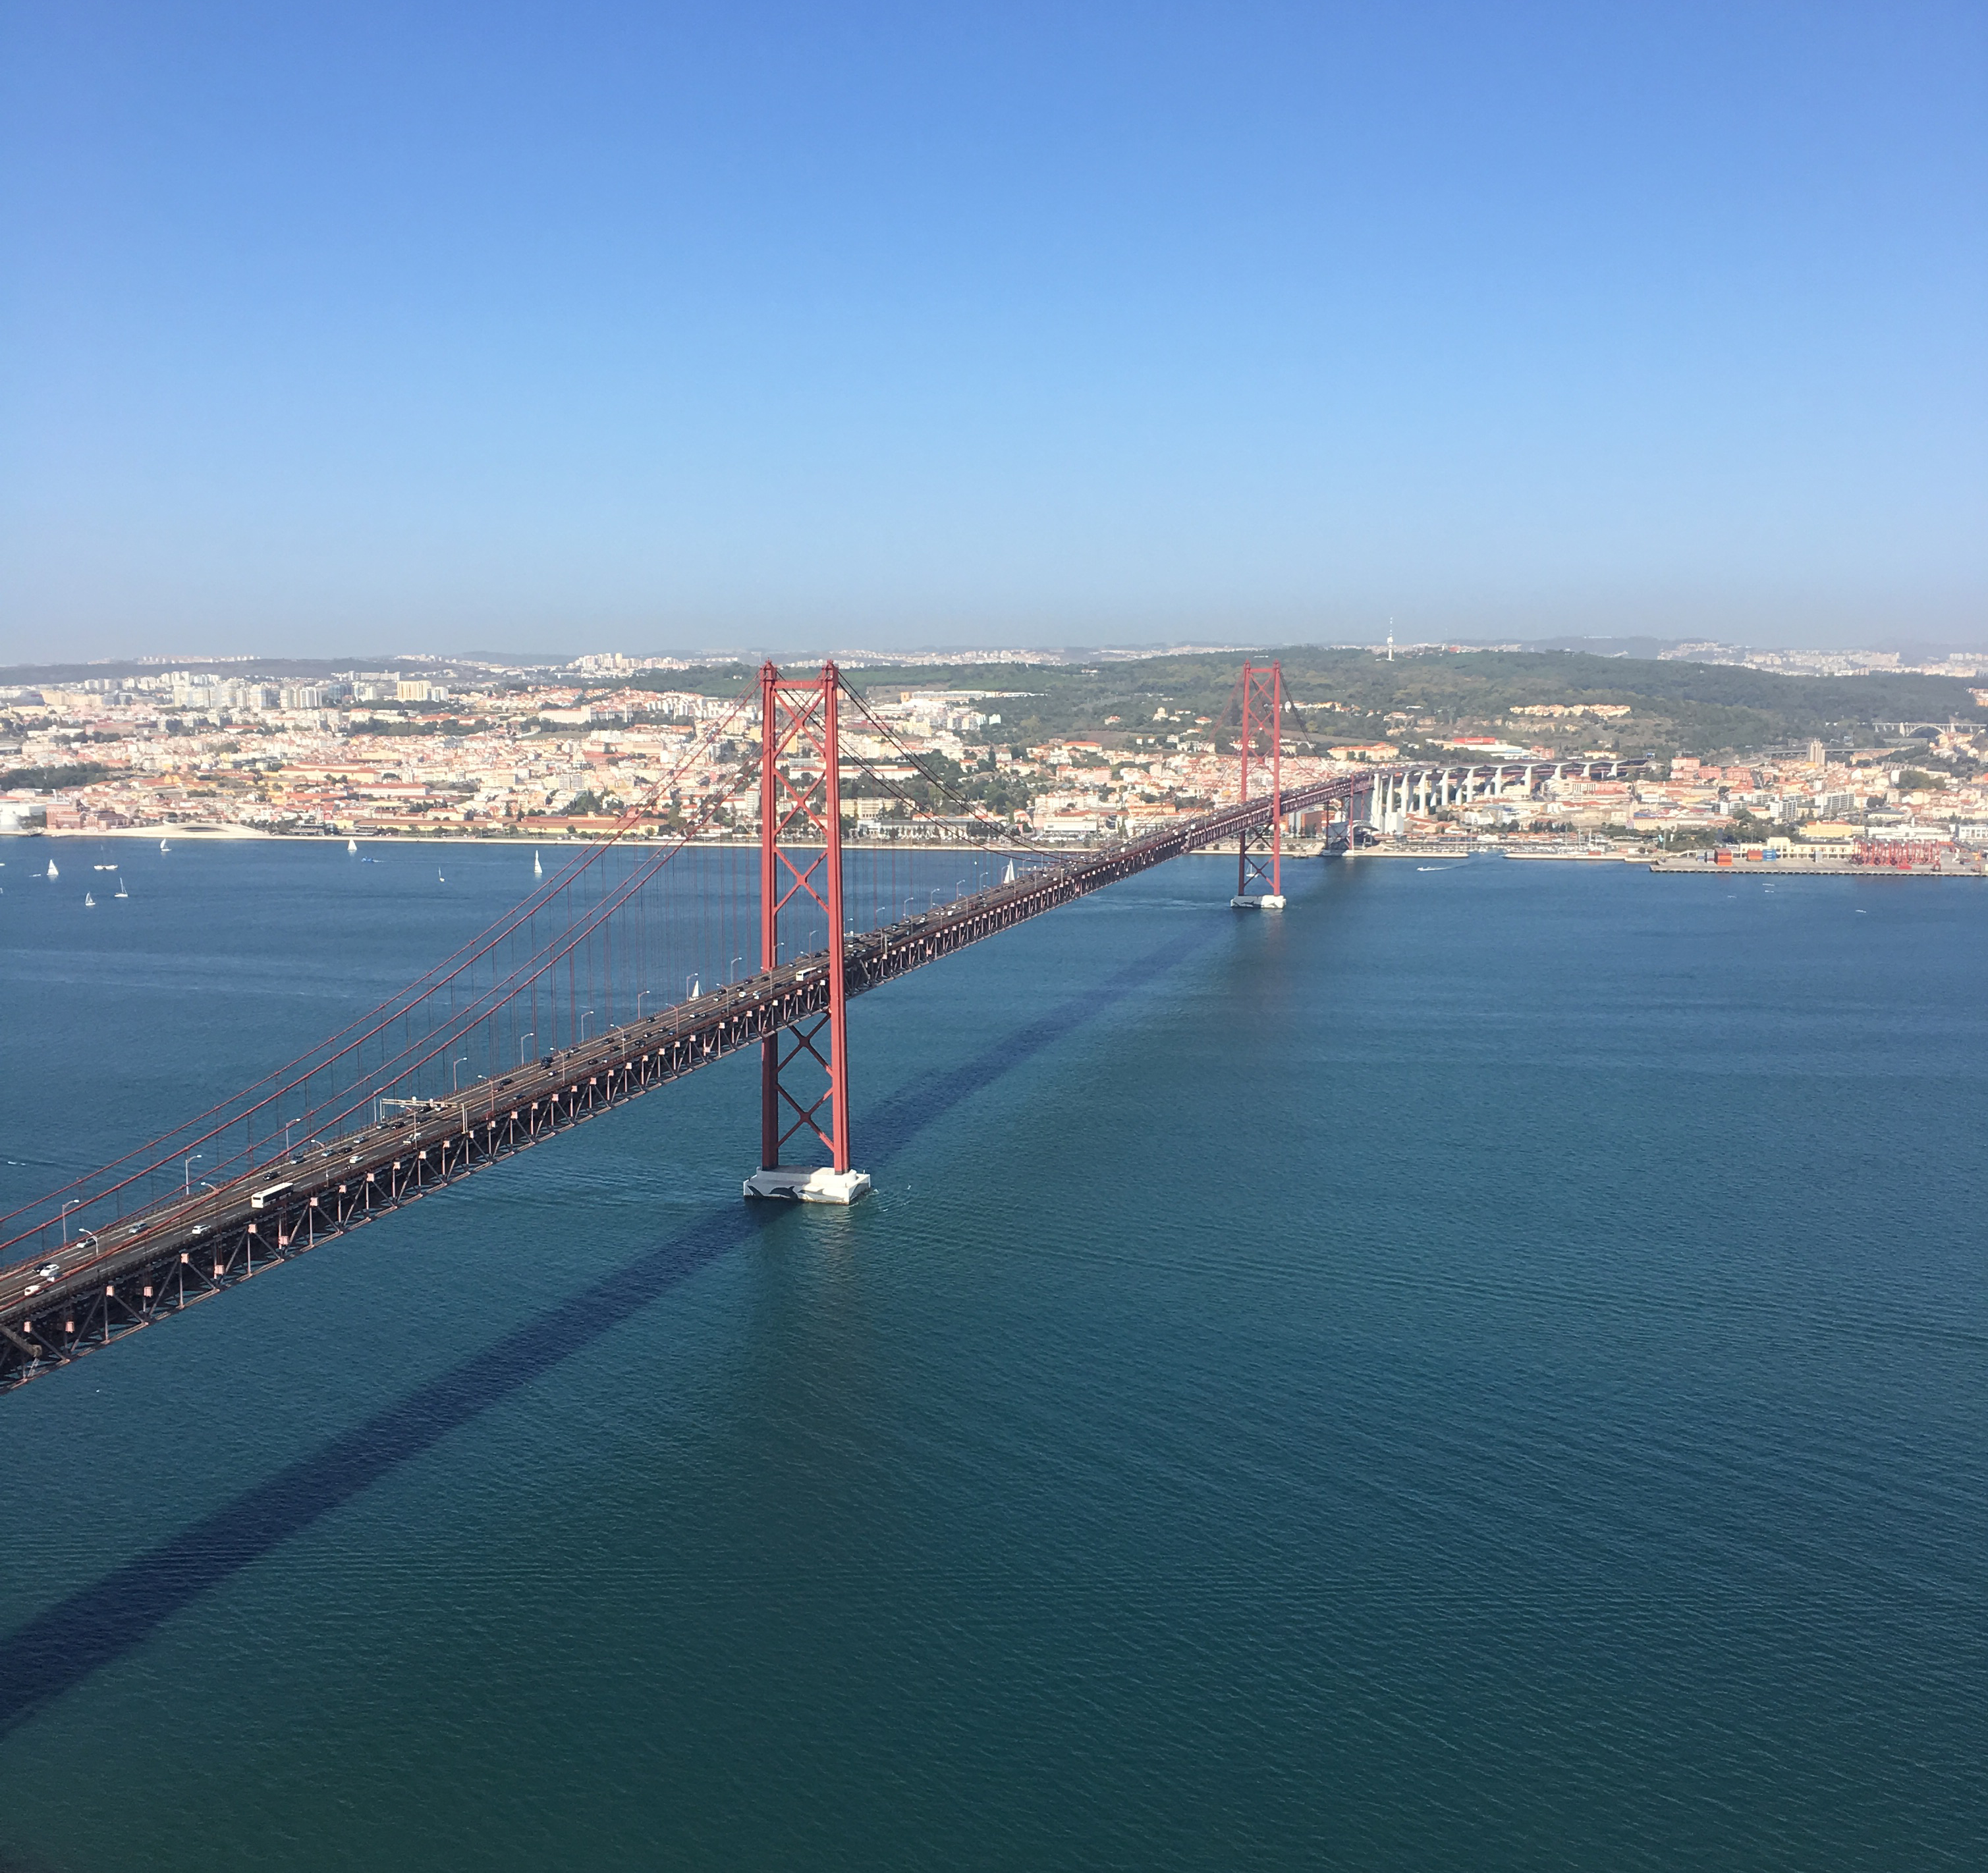
bridge, lisbon, cross, river, water, city, panoramic, fixed link, aerial photography, water resources, sea, waterway, sky, suspension bridge, coast, headland, photography, channel, cable stayed bridge, coastal and oceanic landforms, bay, nonbuilding structure, bird's eye view, inlet, breakwater, ocean